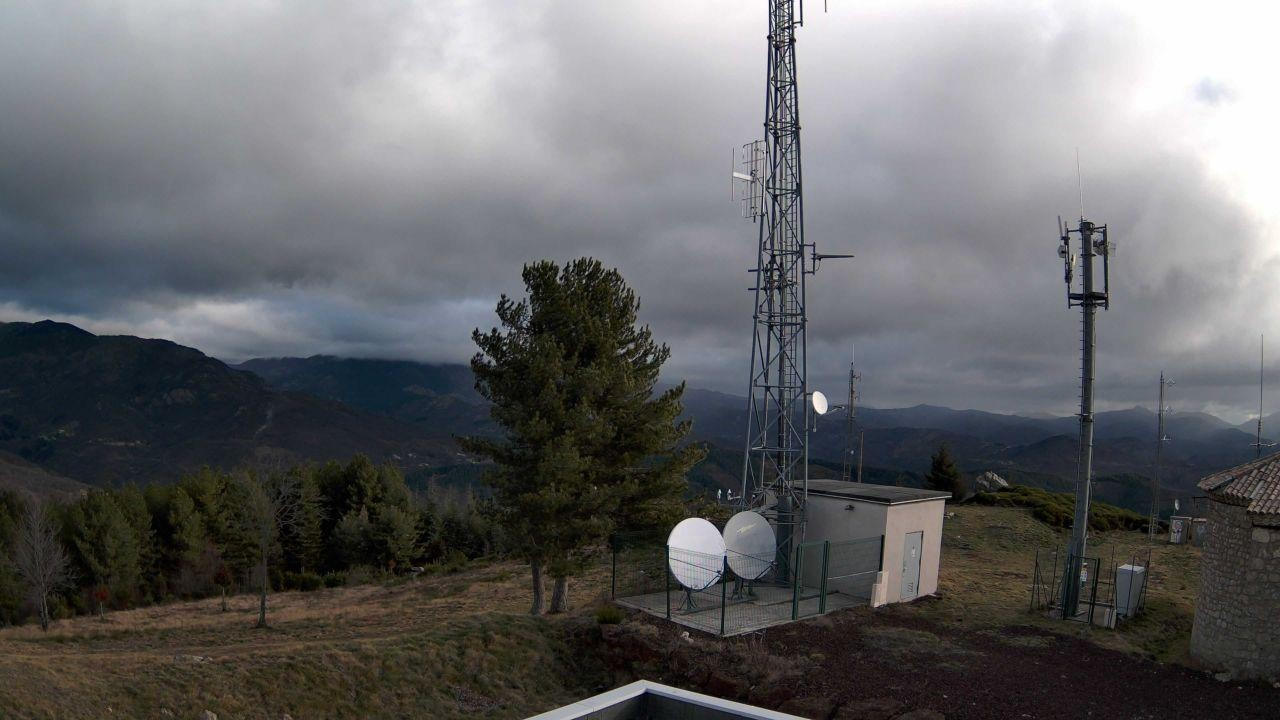
Fire: no
Smoke: yes